Jason Clark (rugby league)

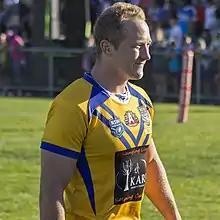
Clark playing for City in 2015

On 3 May 2015, Clark played for New South Wales City against New South Wales Country in the 2015 City vs Country Origin.